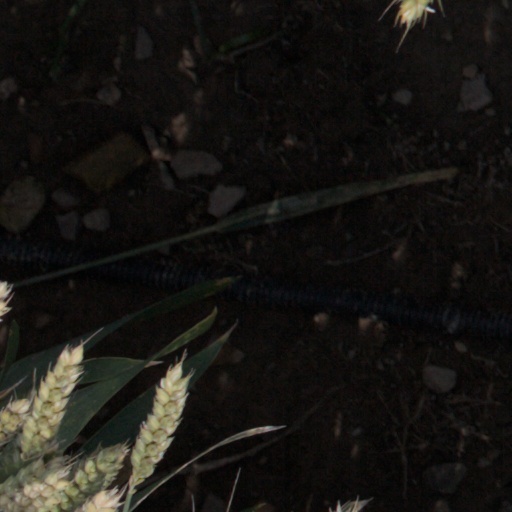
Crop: wheat